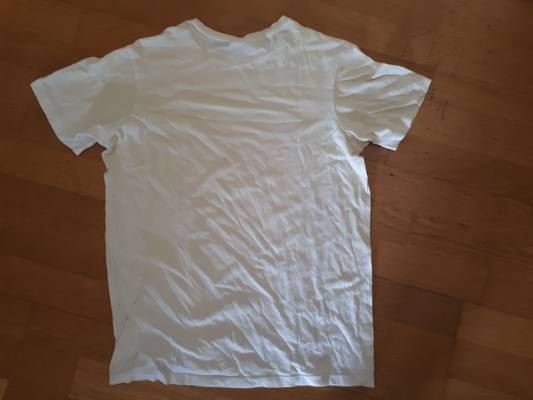
Waste category: clothes